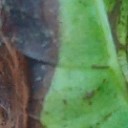
Label: Phoma